Heroic Fantasy (anthology)

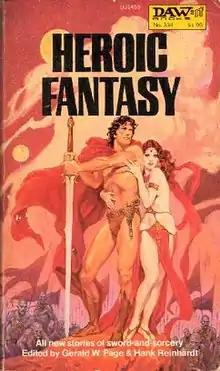
Cover of the first edition

Heroic Fantasy is an anthology of fantasy stories, edited by Gerald W. Page and Hank Reinhardt. It was first published in paperback by DAW Books in April 1979.